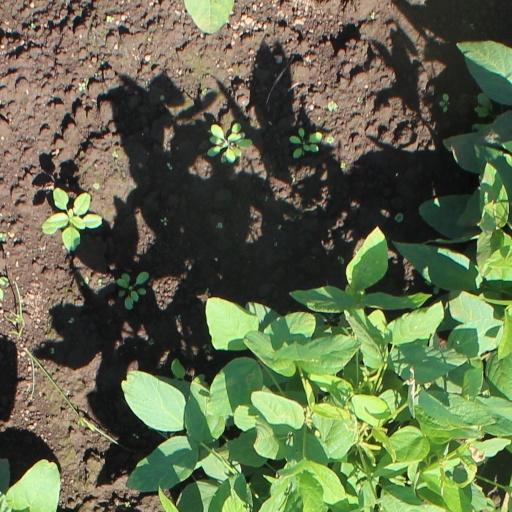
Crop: soybean